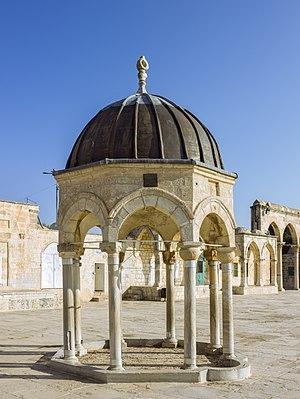
Le Dôme des esprits ou le Dôme des tablettes est un petit dôme reposant sur une base hexagonale. Il est probablement situé à l'emplacement de ce qui était le Saint des Saints du premier et second temple au nord-ouest du Dôme du Rocher sur le Mont du Temple à Jérusalem.